Adam Goldberg (American football)

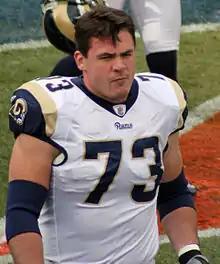
Goldberg with the Rams in 2010

Adam David Goldberg (born August 12, 1980) is an American former professional football player who was an offensive tackle in the National Football League (NFL). He played college football for the Wyoming Cowboys. Goldberg was signed by the NFL's Minnesota Vikings in 2003, played for the Vikings from 2003 to 2005, and played for the St. Louis Rams from 2006 to 2011.